The Solar Wind

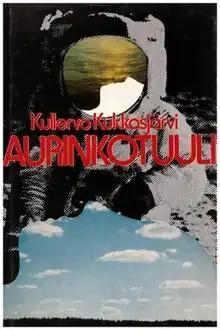
Cover of the first Finnish edition.

The Solar Wind is a 1975 Finnish science fiction novel by (1938–1983). It tells the story of a gravity scientist who died in 1970 and is awakened from cryosleep in 1999, when the world has gone through an ecological disaster. The work deals with human adaptation to nature's narrative.